Actium

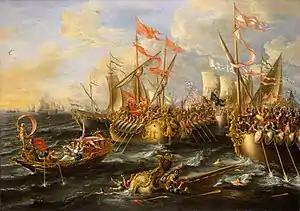
Battle of Actium by Laureys a Castro, 1672. Note anachronisms.

Actium belonged originally to the Corinthian colonists of Anactorium, who probably founded the sanctuary of Apollo Actius. This temple was of great antiquity. In the 3rd century BC it fell to the Acarnanians, who subsequently held their religious summits there.